Lowestoft

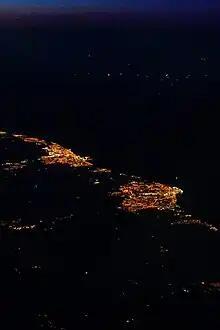
Lowestoft (right) and Great Yarmouth (left) at night

Lowestoft is a traditional seaside resort, first developed as a bathing site in the 1760s. The coast has been called the "Sunrise Coast". The town's main beaches are south of the harbour, where two piers, the Claremont and South piers, provide tourist facilities, and the East Point Pavilion the tourist information service. The beach south of the Claremont Pier is a Blue Flag beach. Lifeguard facilities are provided during the summer and water sports take place along the coast. Tourism is a significant aspect of the town's economy.